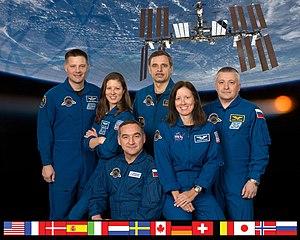
L'Expédition 24 est le 24ᵉ roulement de l'équipage permanent de la Station spatiale internationale (ISS).